Cancer Alley

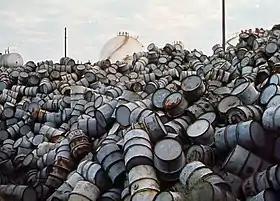
A mound of oil drums near the Baton Rouge ExxonMobil Refinery along the Mississippi River in December 1972.

Cancer Alley is the regional nickname given to an stretch of land along the Mississippi River between Baton Rouge and New Orleans, in the River Parishes of Louisiana, which contains over 200 petrochemical plants and refineries. As of 2012, this area accounted for 25% of the petrochemical production in the United States. By the 1970s the EPA documented serious water and air pollution. Environmentalists consider the region a sacrifice zone where rates of cancer caused by air pollution exceed the federal government's own limits of acceptable risk.